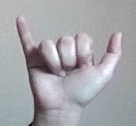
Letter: ya